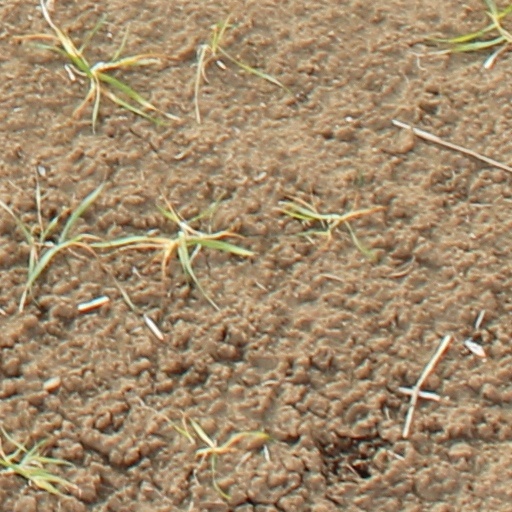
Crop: wheat